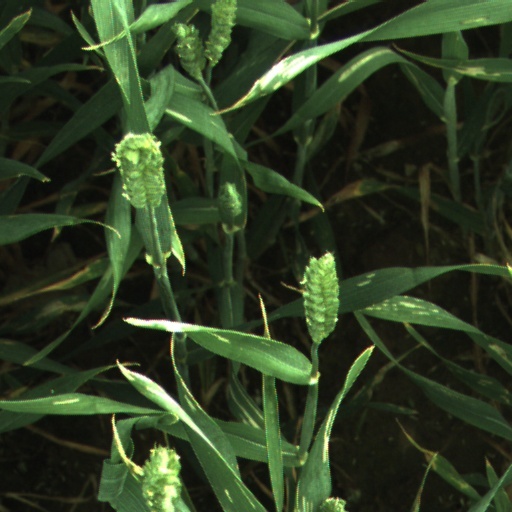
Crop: wheat